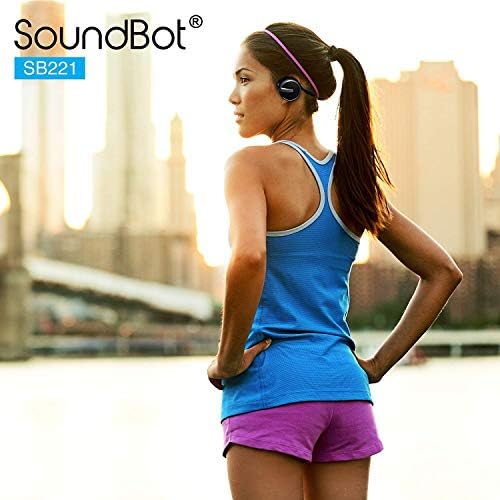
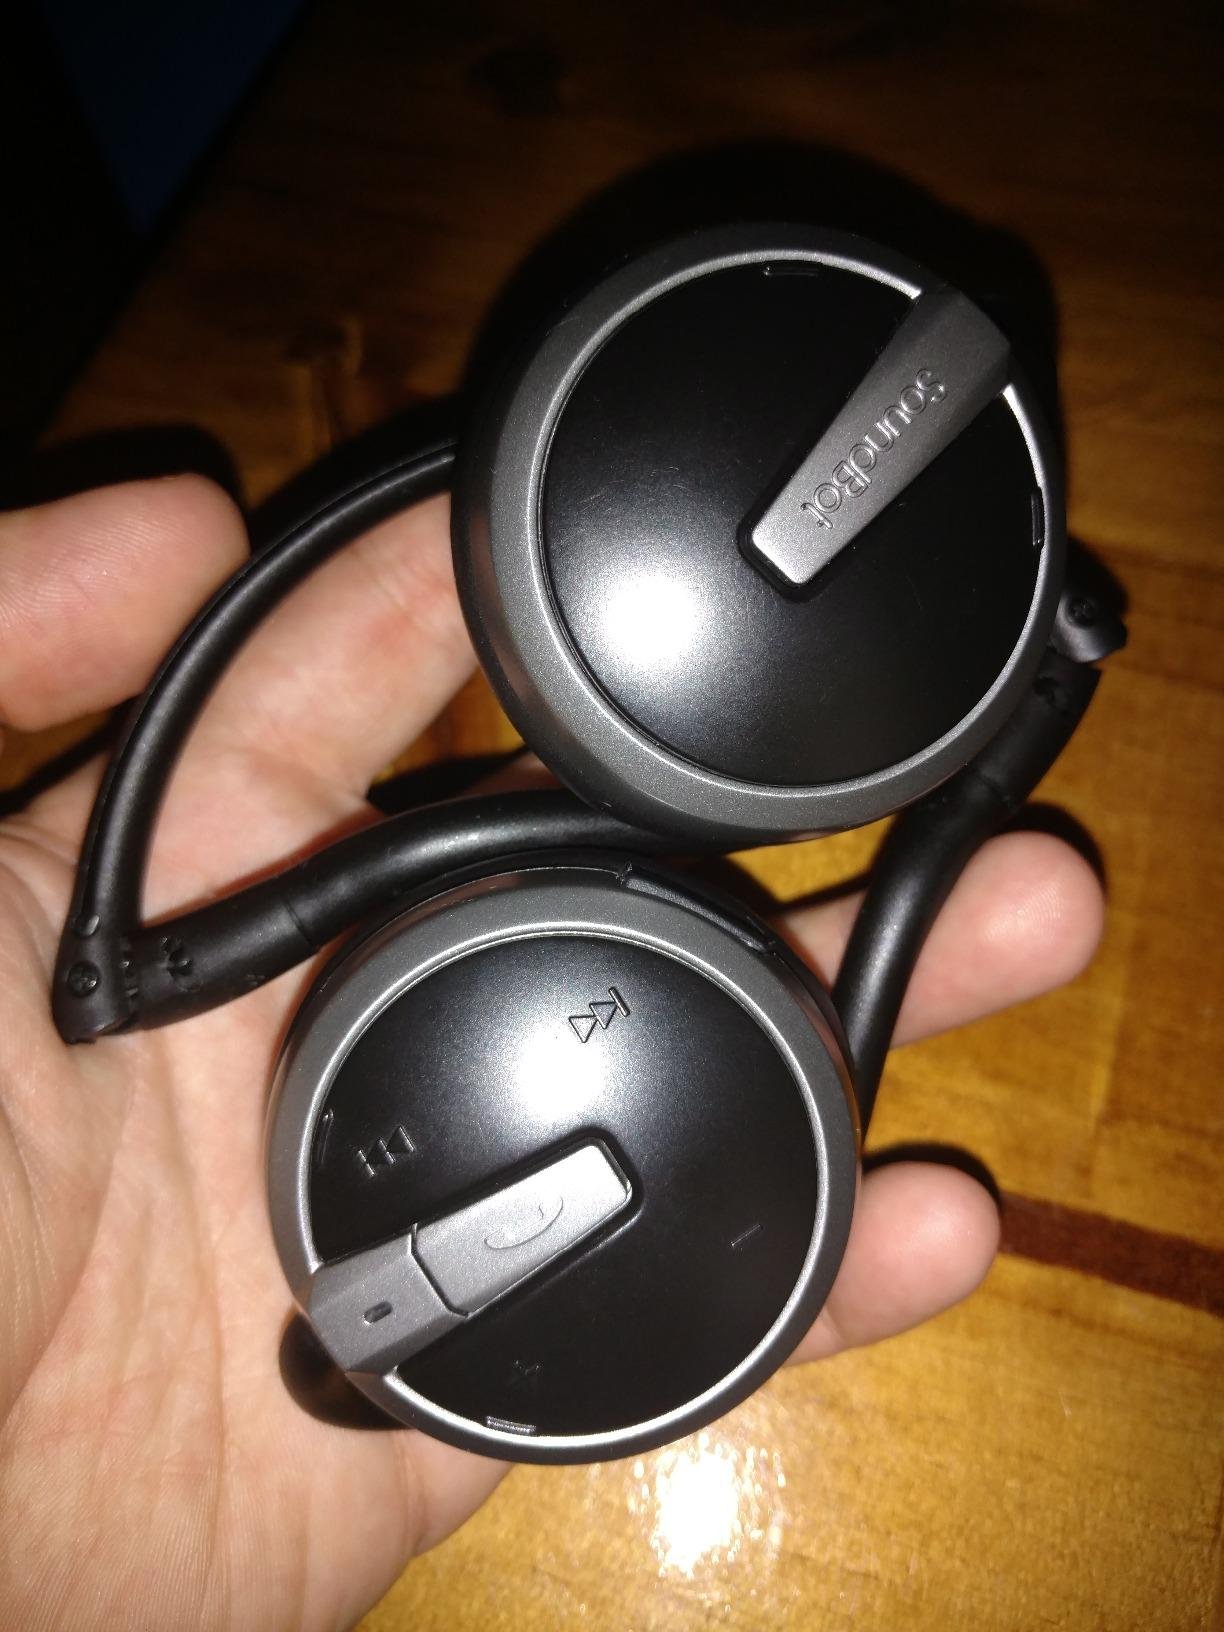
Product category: headphones
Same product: yes